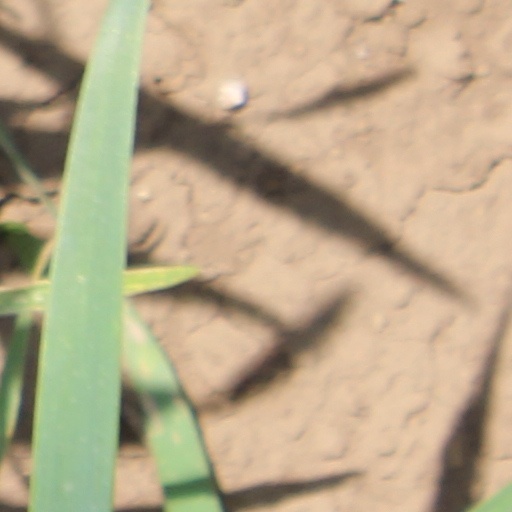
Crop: wheat